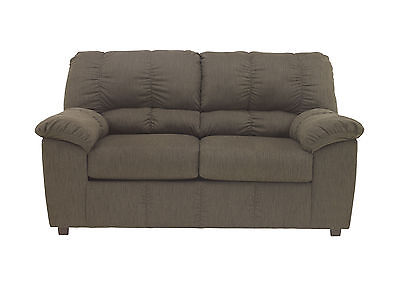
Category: sofa